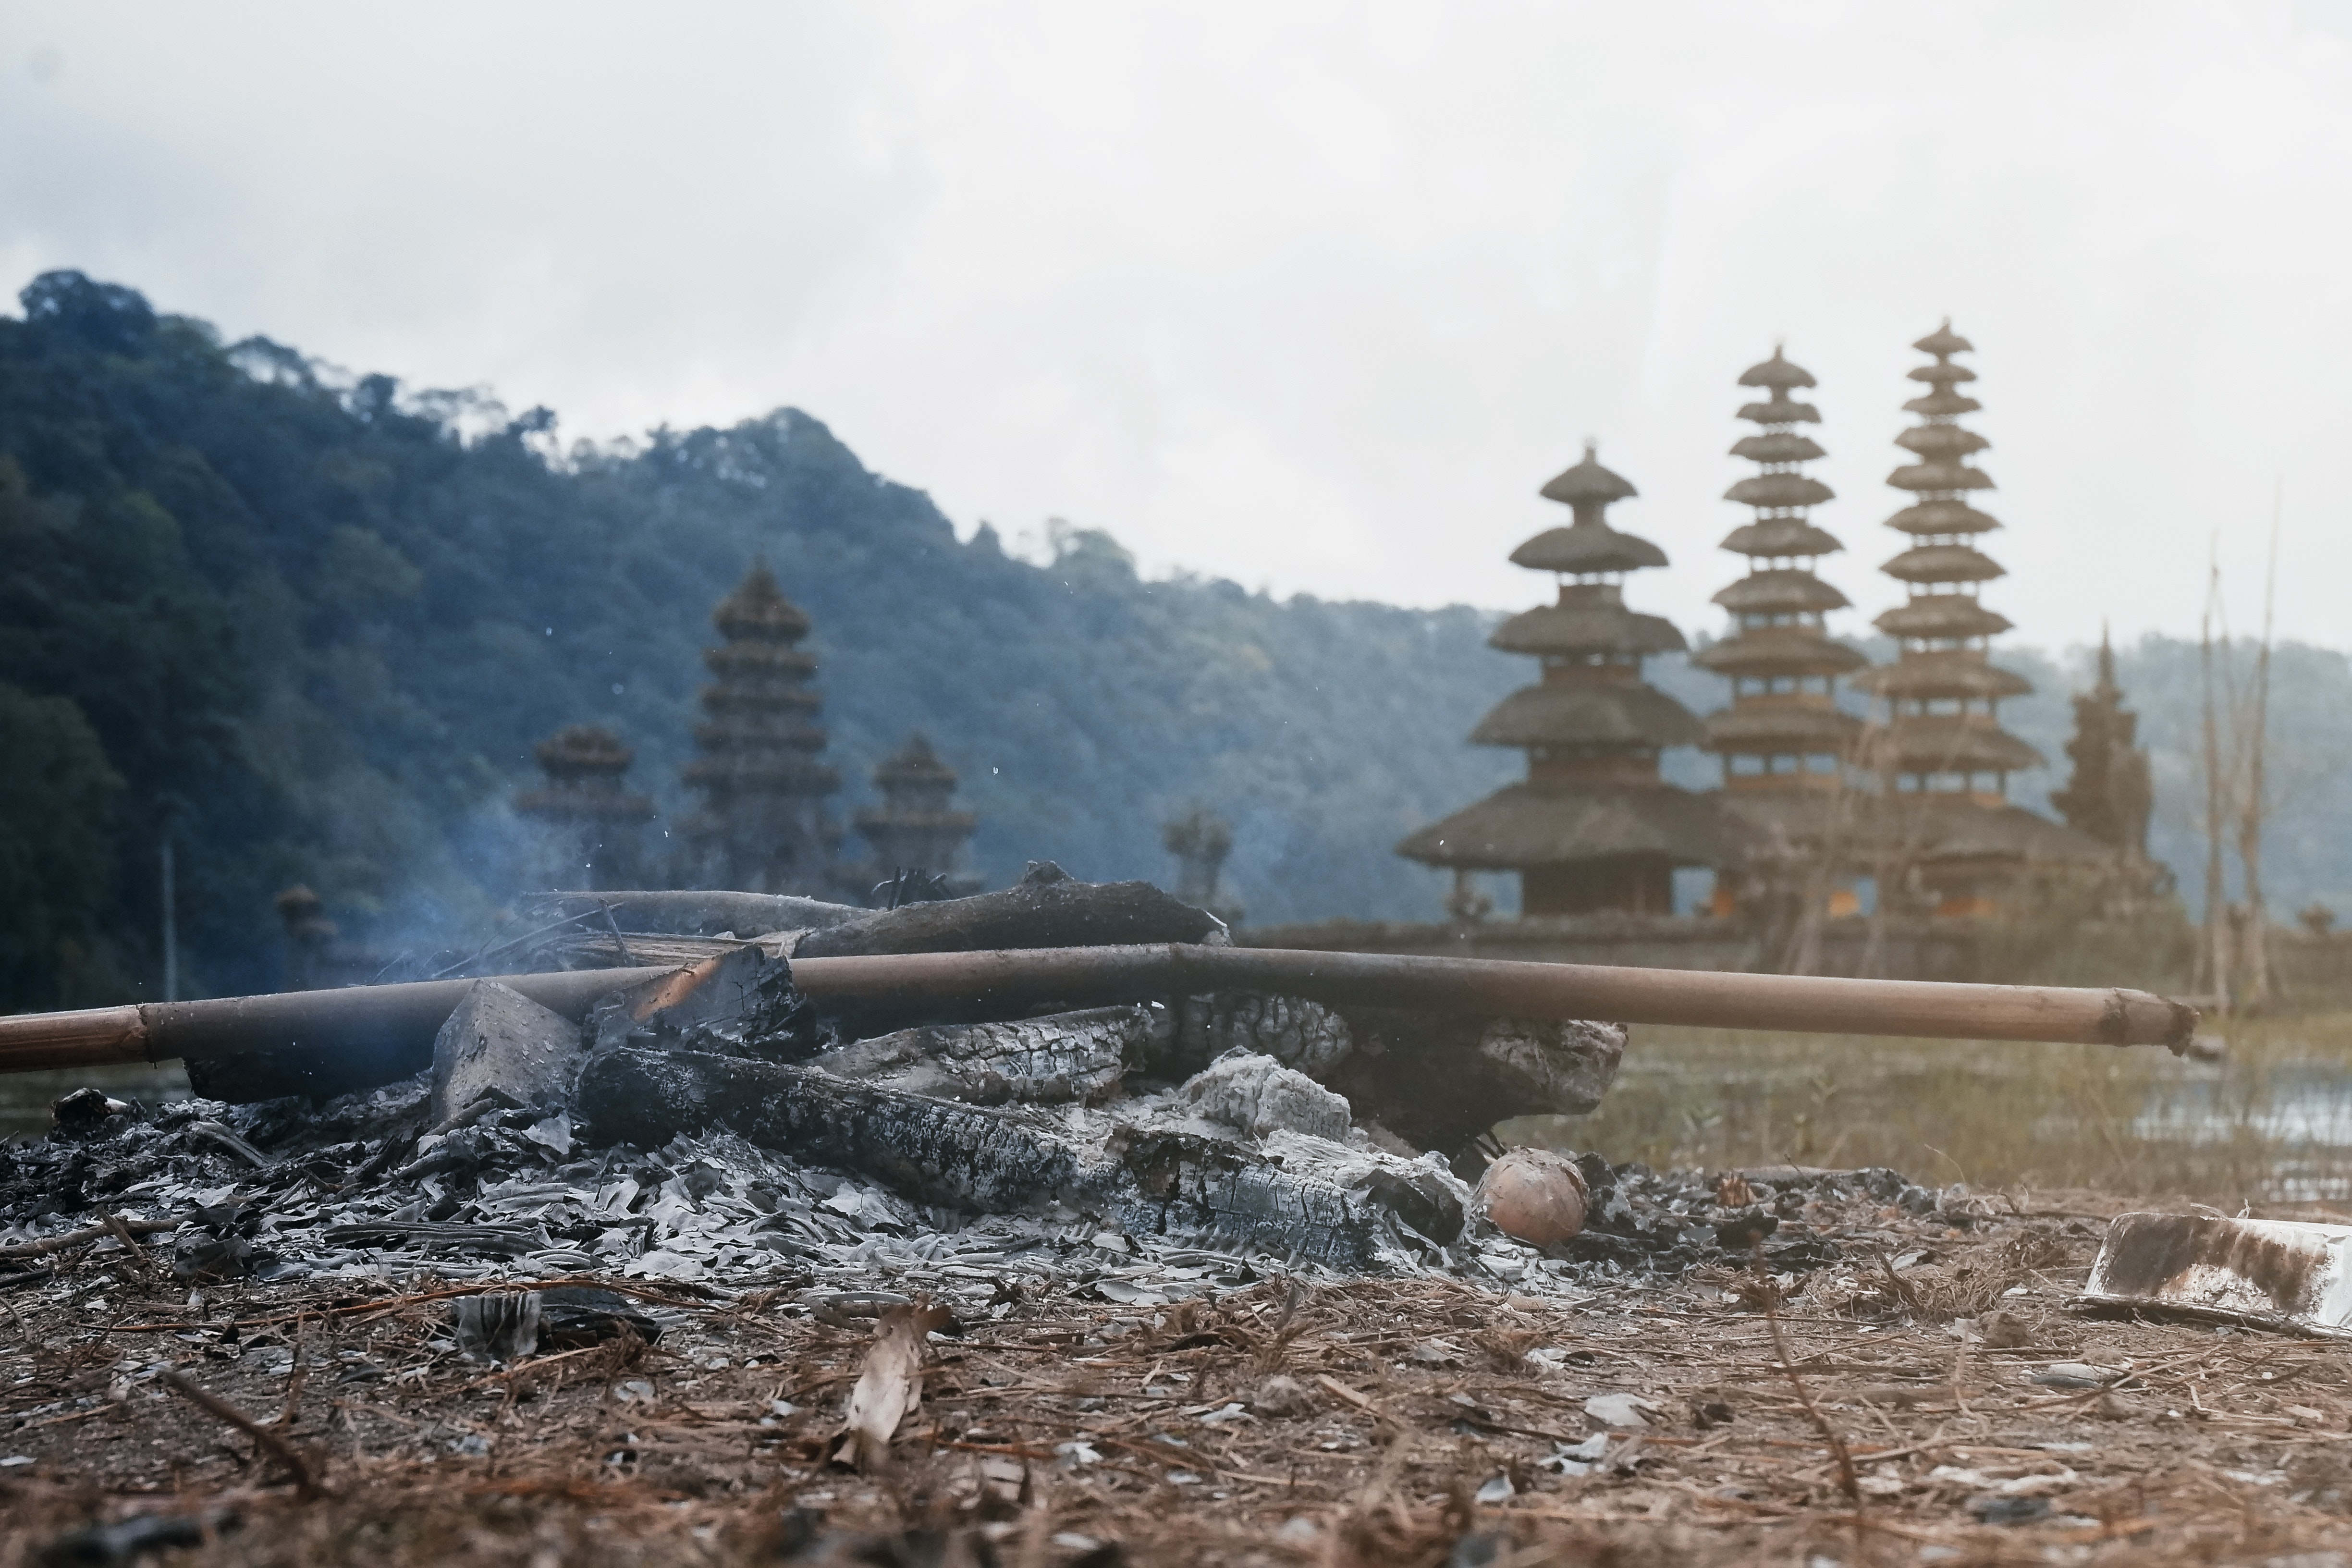
geological phenomenon, vehicle